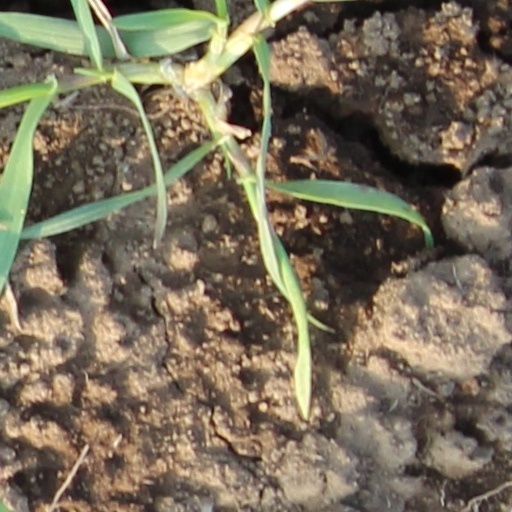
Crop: wheat